Allied logistics in the Southern France campaign

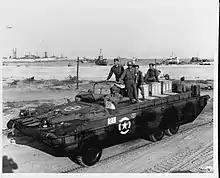
A DUKW with a load of blood and medical personnel moves in from a landing beach on 26 August 1944. USS LCI(L)-18 is beached in the center background.

Force 163's planning effort was hampered by the on-again, off-again nature of Anvil. There was uncertainty about the target date, and whether it would be a one-, two- or three-division operation. The departure of Lieutenant General George S. Patton for the United Kingdom along with key members of the staff left numerous unfilled positions at Seventh Army headquarters. This was remedied in March 1944 with the arrival of Lieutenant General Alexander Patch, who brought in members of the headquarters his former command, IV Corps, in to fill the vacancies. The Seventh Army and Vice Admiral Henry Kent Hewitt's Eighth Fleet headquarters moved to Naples on 8 July. Most of the Force 163 planners traveled on Hewitt's flagship, , so they could continue working during the voyage. On arrival, Force 163 was discontinued and Seventh Army officially took over planning. With the VI Corps and the XII Tactical Air Command headquarters also located in the Naples area, all the important headquarters were now located there, greatly facilitating planning.